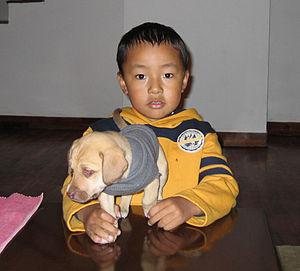
Tulku Urgyen Rinpoché était un grand maître du Bouddhisme tibétain né dans le Kham, Tibet oriental, et décédé au Népal.